St. Mark Church (Colwich, Kansas)

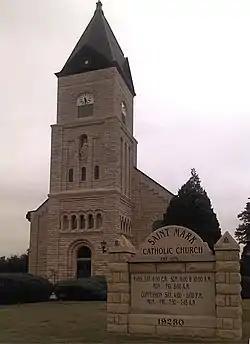

The St. Mark Church in St. Marks, Kansas, United States, is a historic Roman Catholic church building. It was built in c.1903-1906 and added to the National Register of Historic Places in 1991.